Type 97 Chi-Ha medium tank

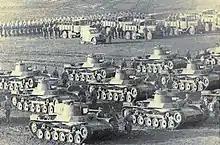
Type 97 Chi-ha and Shinhōtō Chi-ha tanks from Japanese 11th Tank Regiment, Shumshu Island

The Type 97 was deployed in China in combat operations in the Second Sino-Japanese War with considerable success, as the ill-equipped National Revolutionary Army of the Republic of China forces were limited to only three tank battalions consisting of British exports of the Vickers, German Panzer Is, and Italian CV33 tankettes.